Question: Please indicate a possible affordance area of the knife that can be used for holding
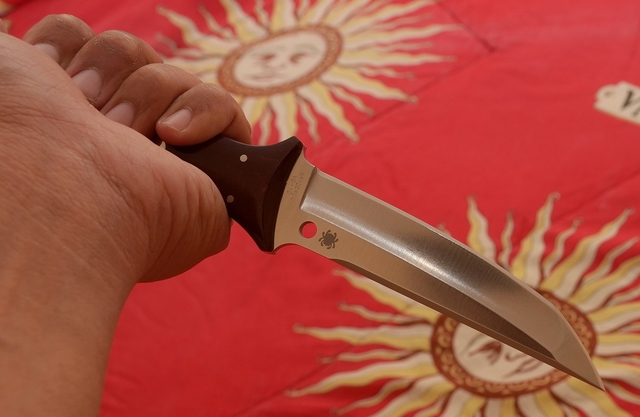
Answer: [4.5, 61.5, 317.5, 263.5]